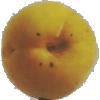
Label: Peach 2